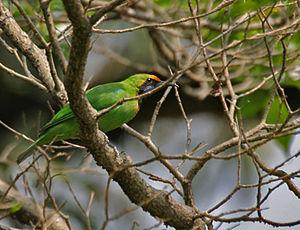
Oiseaux exotiques est une œuvre d'Olivier Messiaen pour piano et petit orchestre. Sa date de composition est connue avec précision : elle fut écrite entre le 5 octobre 1955 et le 3 janvier 1956. C'est une commande de Pierre Boulez.